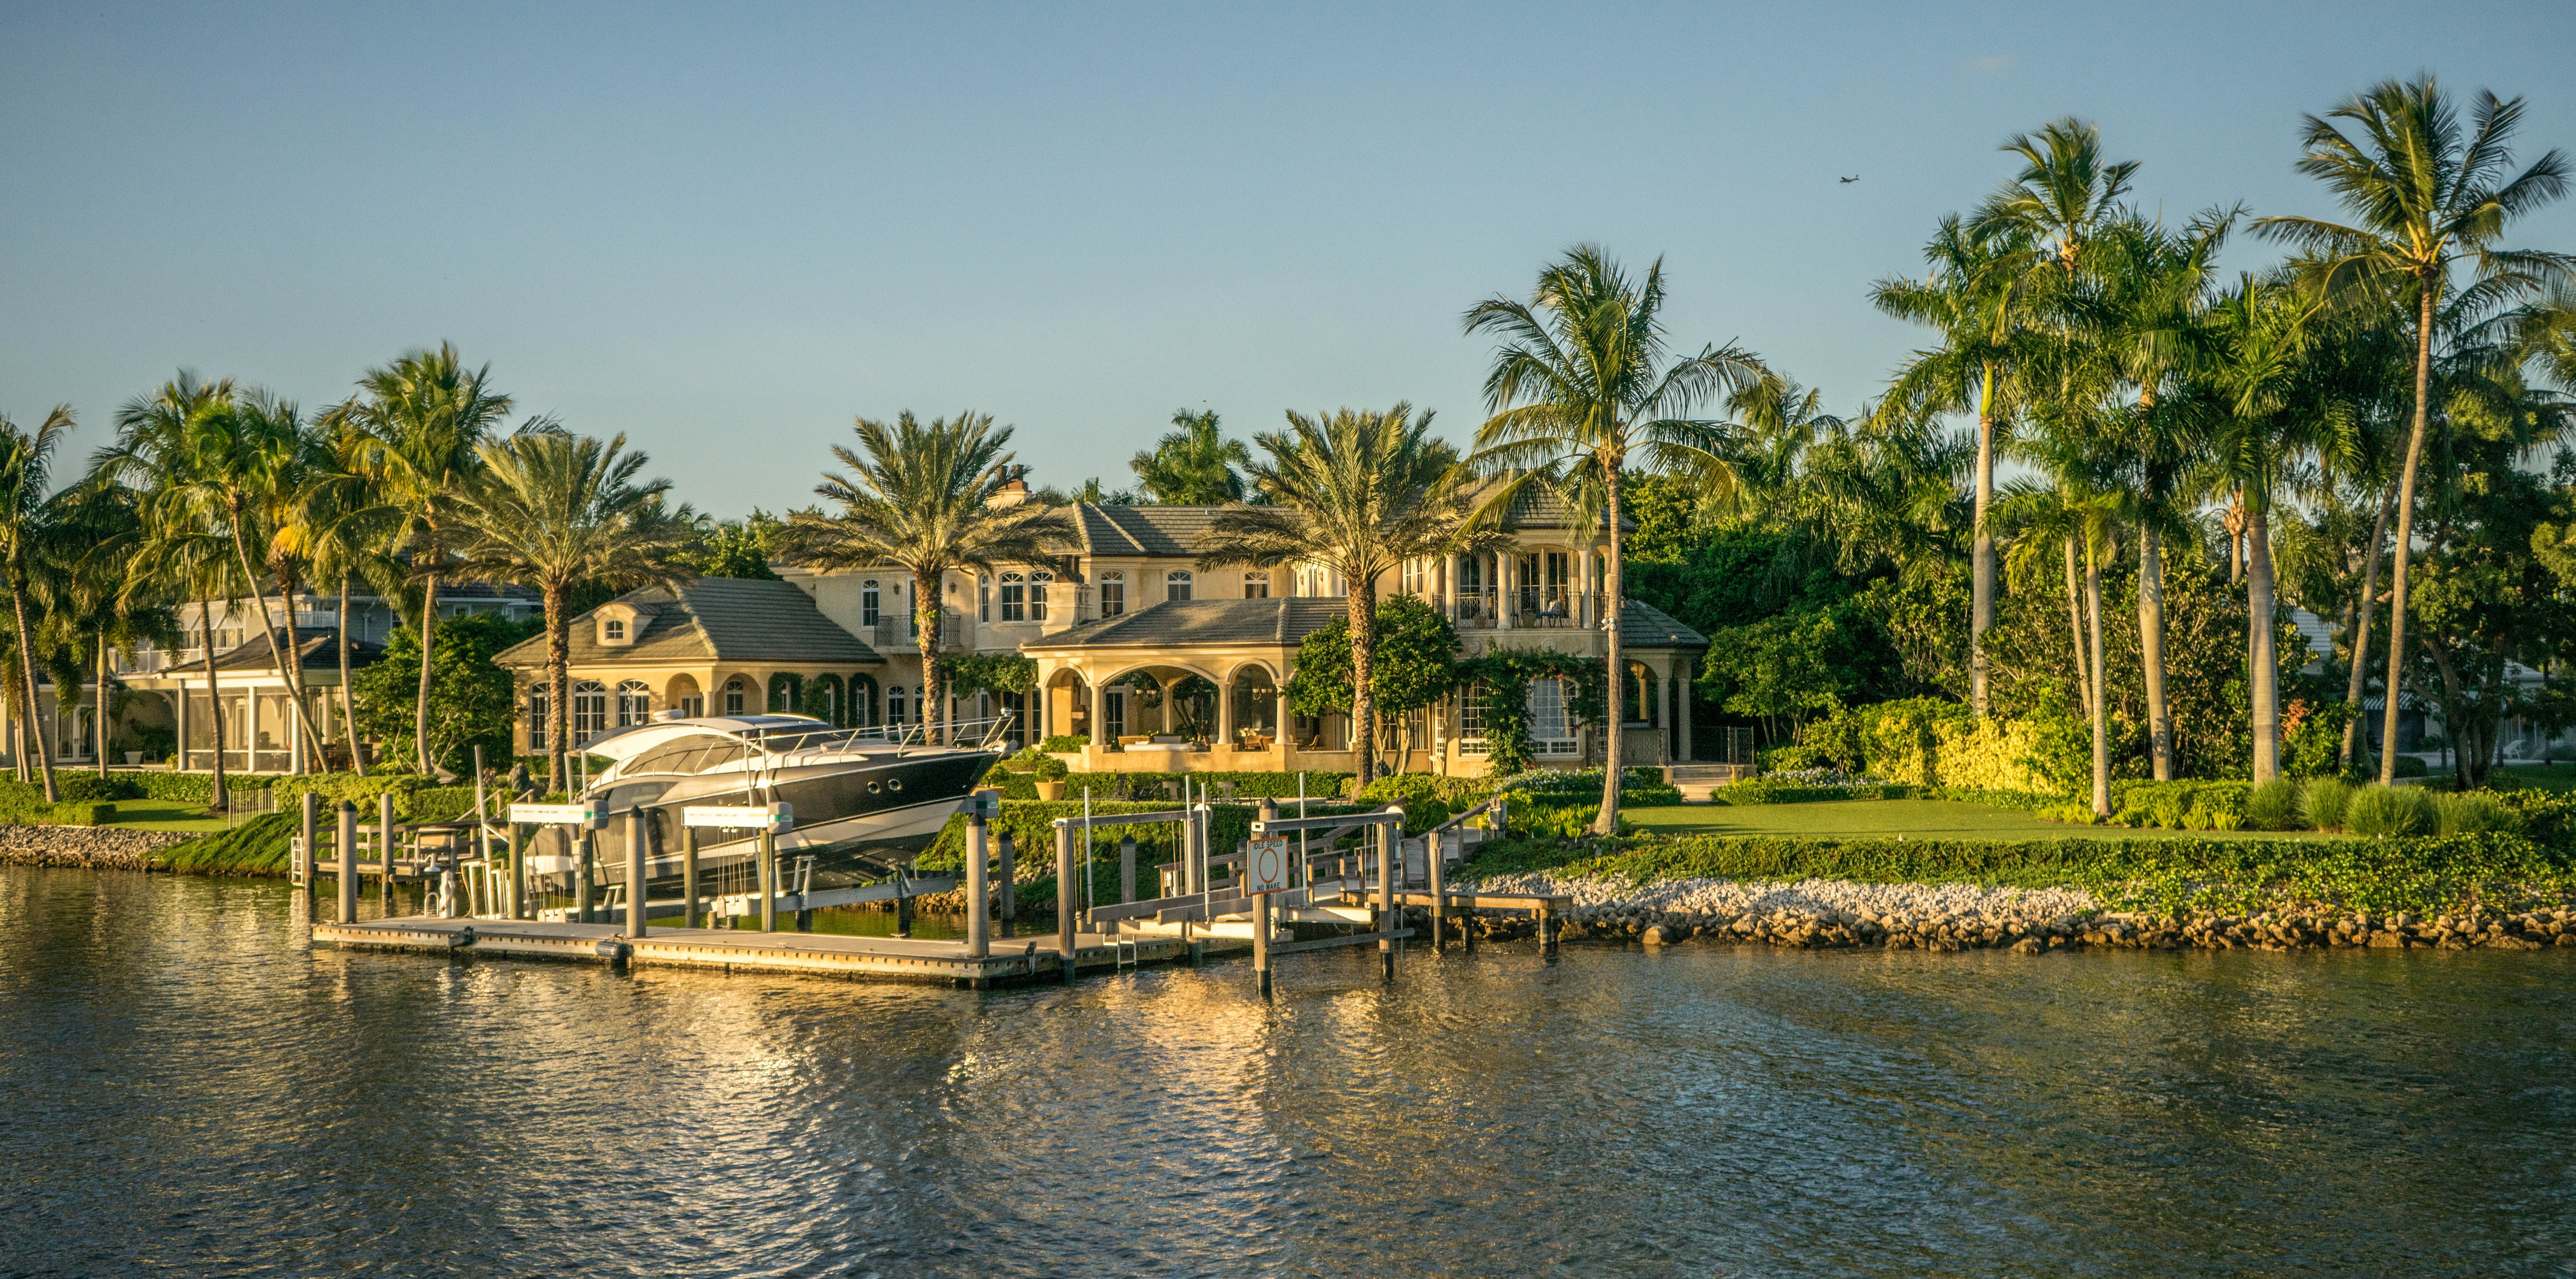
beach, landscape, water, nature, outdoor, dock, architecture, sky, summer, vacation, coastline, village, tropical, lagoon, bay, blue, marina, waterway, resort, estate, palm trees, florida, naples, tropical beach, arecales